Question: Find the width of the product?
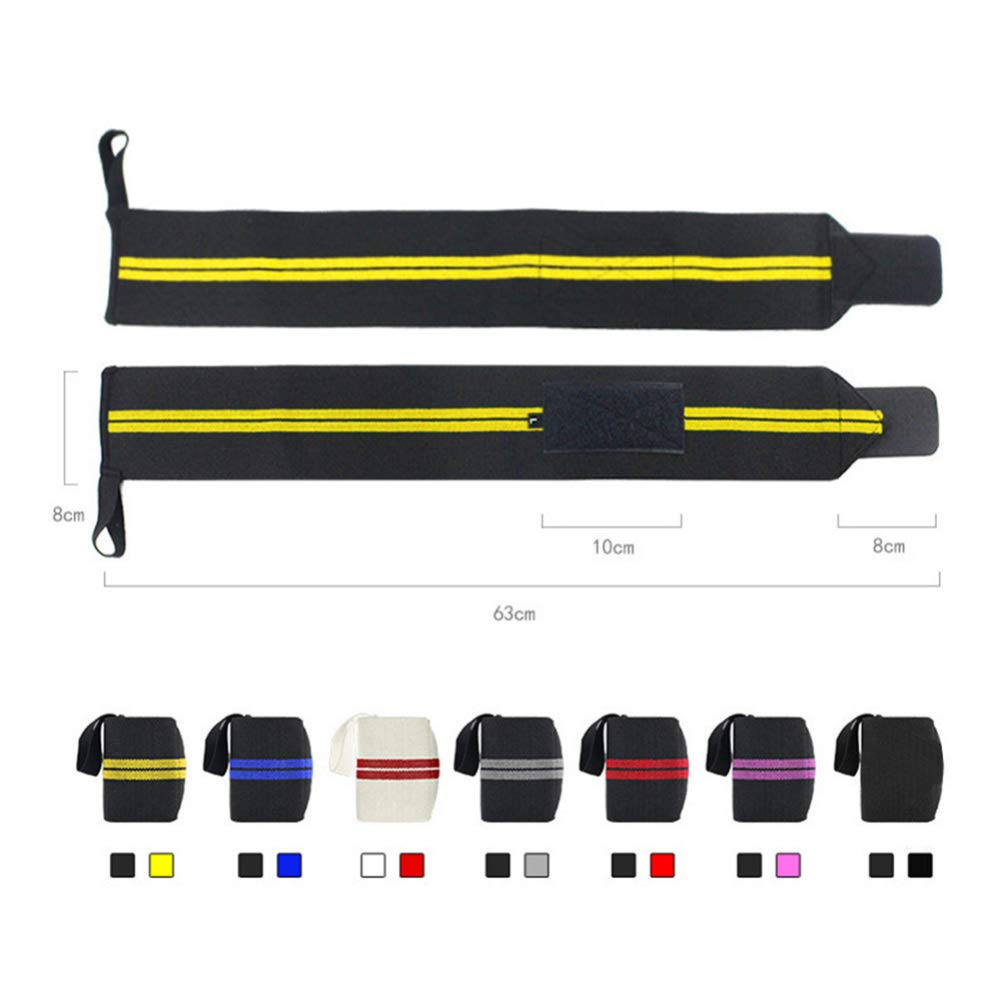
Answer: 8.0 centimetre